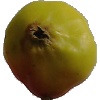
Label: Apple Red Yellow 2